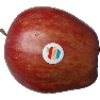
Label: Apple Red 1